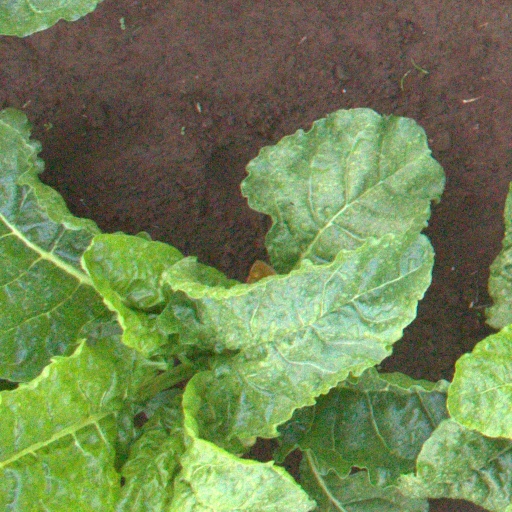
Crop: sugar beet